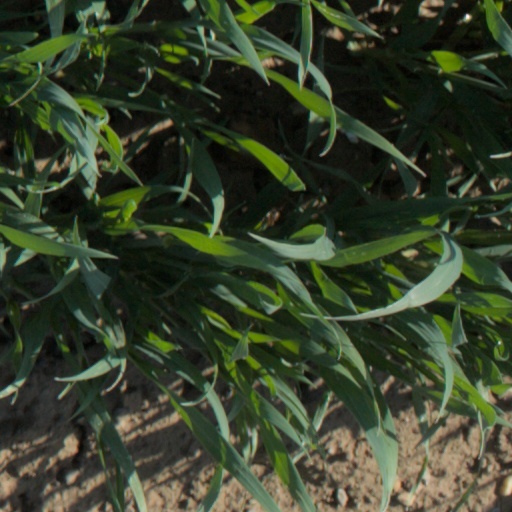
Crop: wheat